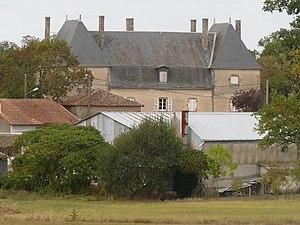
château de Pleuville (au bourg), Charente, France
Cet article recense les monuments historiques de la Charente, en France.
Pleuville est une commune du Sud-Ouest de la France, située dans le département de la Charente.